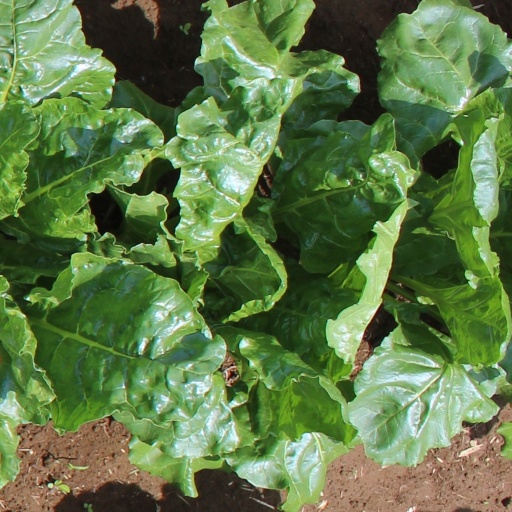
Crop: sugar beet